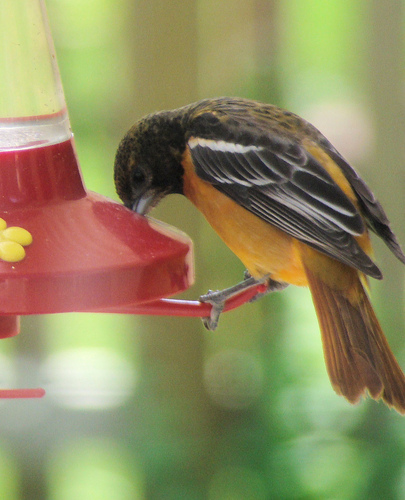
a bird with black wings and head with an orange breast and tail.
a medium sized bird with a orange breast and black and white wings
this is a bird with a yellow belly and black wings and head.
this bird has a striking orange belly and blackish wings and head and a white wing bar.
a bird with grey tarsus and feet, with a yellow belly and breast, with black wings and white wingbars.
this bird is red with black and has a long, pointy beak.
this bird has wings that are black and has a yellow chest
this bird is yellow with black and has a long, pointy beak.
this particular bird has a belly that is orange and has black secondaries
this bird has wings that are black and has a yellow belly
Species: Orchard Oriole